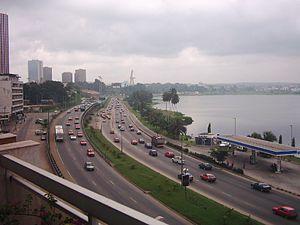
Centre-ville d'Abidjan au bord de la lagune Ebrié